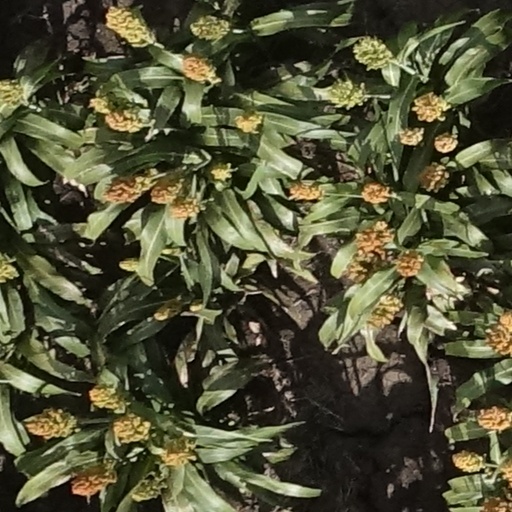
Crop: sorghum